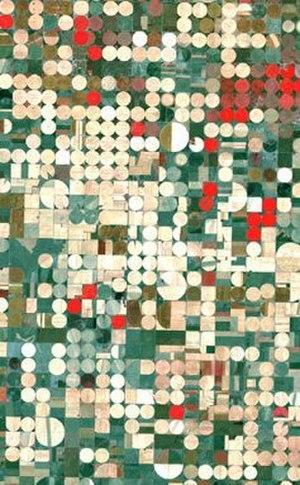
Garden City est une ville du comté de Finney, dans l’État du Kansas, aux États-Unis. Sa superficie est de 22,1 km² et sa population était de 26 651 habitants au recensement de 2010.
L’irrigation est l'opération consistant à apporter artificiellement de l’eau à des végétaux cultivés pour en augmenter la production et permettre leur développement normal, en cas de déficit d'eau induit par un déficit pluviométrique, un drainage excessif ou une baisse de nappe, en particulier dans les zones arides.